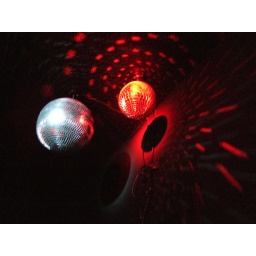
Um, I got kind of distracted by the mirror balls at one point. Shiny stuff.